Catholic missions

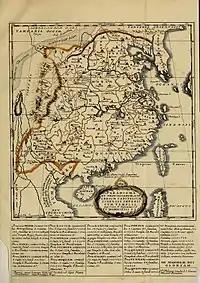
A map of the 200-odd Jesuit churches and missions established across China .

The history of the missions of the Society of Jesus or Jesuits in Ming and Qing China stands as one of the notable events in the early history of relations between China and the Western world, as well as a prominent example of relations between two cultures and belief systems in the pre-modern age. The missionary efforts and other work of the Jesuits in 16th, 17th, and 18th century played a significant role in introducing European science and culture to China. Their work laid much of the foundation for much of Christian culture in Chinese society today. Members of the Jesuit delegation to China were perhaps the most influential Christian missionaries in that country between the earliest period of the religion up until the 19th century, when significant numbers of Catholic and Protestant missions developed.